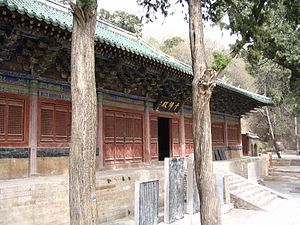
Jinan / Administrative enheder
Lingyantemplets mest kendte hal: De tusind Buddhaers hal.
Jinan er en kinesisk storby ved floden Huang He. Den er en subprovinsiel by, og hovedstad i provinsen Shandong i det østlige Kina. Den har et areal på 8,177 km², og en befolkning på 6.036.500 mennesker